Greek railway signalling

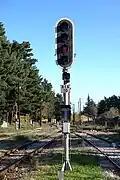
A four aspect colour light signal at Lianokládi

In recent years the OSE undertook modernisation of the section from Piraeus to Thessaloniki and Idomeni. This line uses block signalling with centralized control from a small number of signal boxes (Appendix III of Signalling Regulation). Signals are colour light signals with up to four lights and up to six possible aspects, which are described in the following table. Of course some signals have only three or two aspects when there is no need for all possible indications (for example if the signals are not followed by points). There are even a few single-light two-aspect signals, displaying either steady of flashing amber (ΦΠ-10 and ΦΠ-12). Currently the colour light signalling is functional on the following sections: